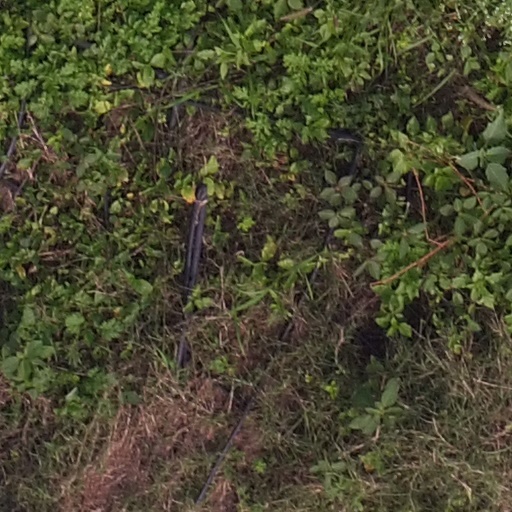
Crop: maize; corn